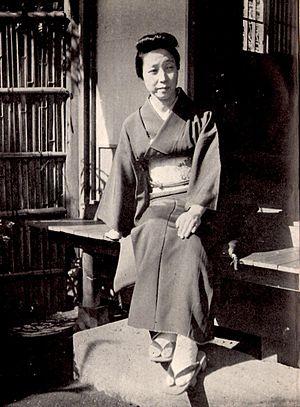
Aya Kōda est une essayiste et romancière japonaise, deuxième fille du romancier Kōda Rohan de l'ère Meiji. Sa fille Tama Aoki et sa petite-fille Nao Aoki Sont également écrivaines.